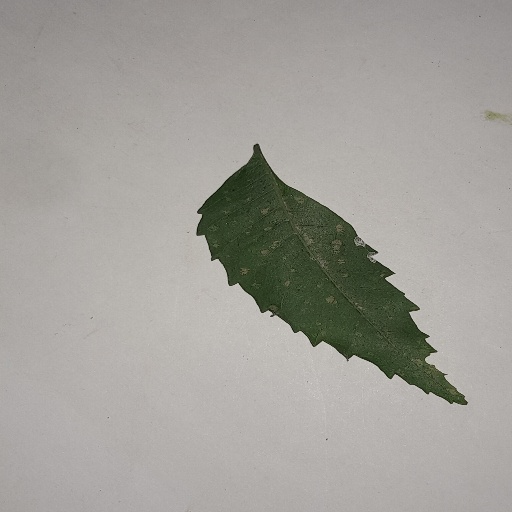
Species: Neem
Leaf condition: Powdery Mildew